Mitt Romney

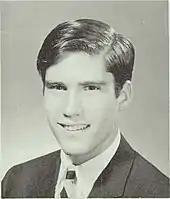
Romney in Cranbrook School's 1965 yearbook

Romney has three older siblings: Margo, Jane, and Scott. Mitt was the youngest by nearly six years. His parents named him after a family friend, businessman J. Willard Marriott, and his father's cousin, Milton "Mitt" Romney, a former quarterback for the Chicago Bears. Romney was called "Billy" until kindergarten, when he expressed a preference for "Mitt". In 1953, the family moved from Detroit to the affluent suburb of Bloomfield Hills and his father became the chairman and CEO of American Motors the following year and helped the company avoid bankruptcy and return to profitability. By 1959, his father had become a nationally known figure in print and on television, and Mitt idolized him.